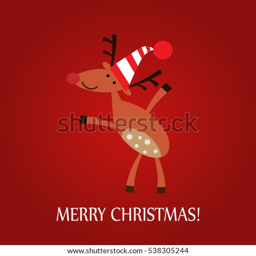
vector illustration of a deer on a red background !